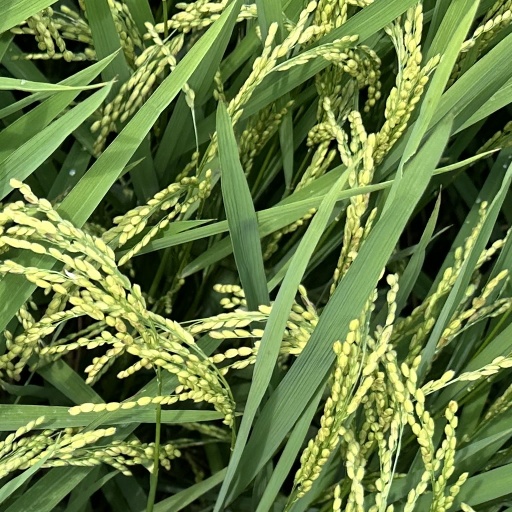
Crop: rice